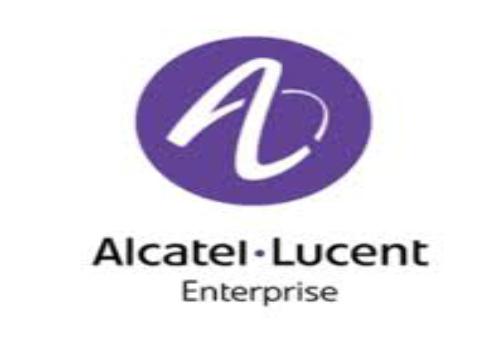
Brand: Alcatel-1
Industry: Electronic